James IV of Scotland

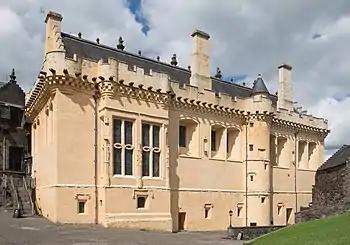
The Great Hall of Stirling Castle built by James IV

From the beginning of his reign, one of James's objectives was to increase the relatively limited Crown income by extracting larger returns from all available sources of revenue. The king had to fund all government expenses out of his own income, which came from the revenue from Crown lands, and from burgh customs, mails, tolls and duties. The annual revenues of the Crown from these sources remained constant throughout James's reign (around £5–6,000 Scots). However, the king only received a small amount of the income from burgh revenues, as the majority of that income was alienated to provide annuities to reward numerous nobles and Crown servants.